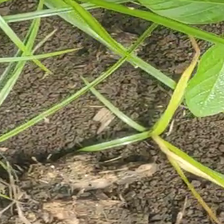
Weed species: Lavhala_(Cyperus_Rotundus)